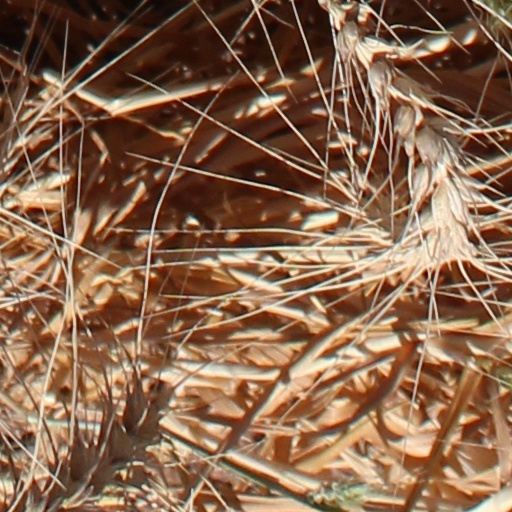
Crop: wheat